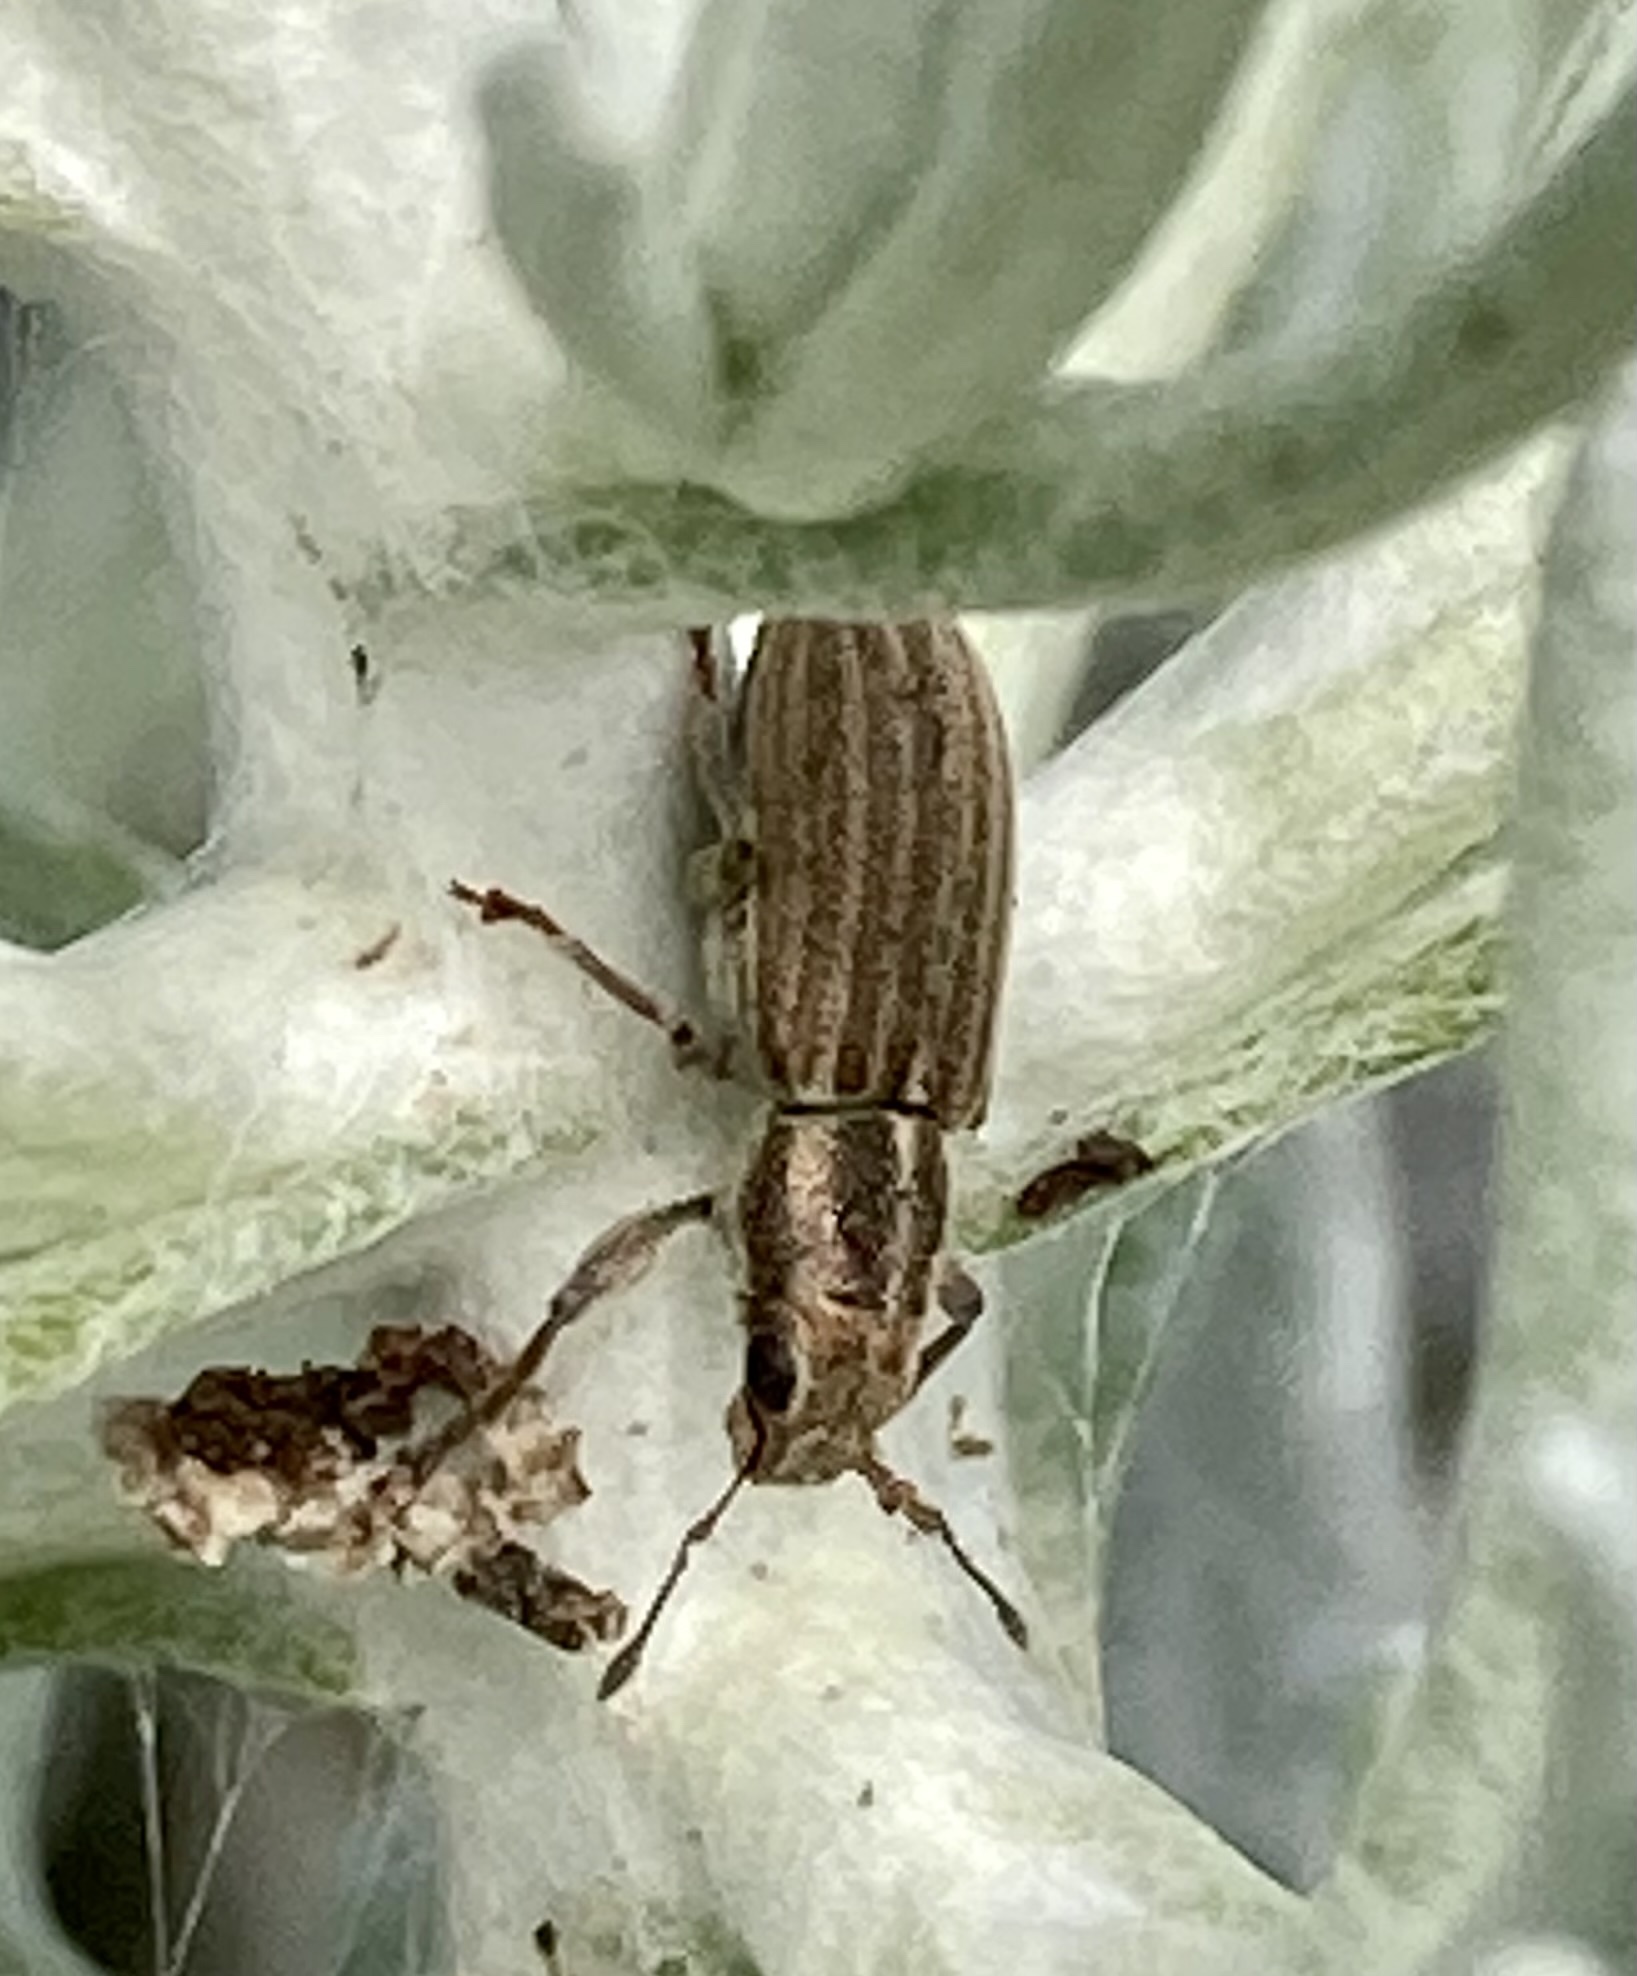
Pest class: pea_leaf_weevil